Lisa Cameron

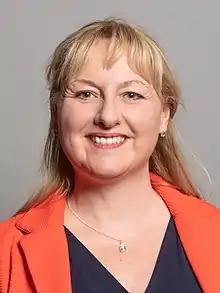
Official portrait, 2020

Lisa Cameron (born 8 April 1972) is a Scottish politician and former consultant clinical psychologist who served as the Member of Parliament (MP) for East Kilbride, Strathaven and Lesmahagow from winning the seat at the 2015 general election until standing down at the 2024 general election. First elected for the Scottish National Party (SNP), she was re-elected for that party in 2017 and 2019, before she crossed the floor to the Scottish Conservatives in October 2023.